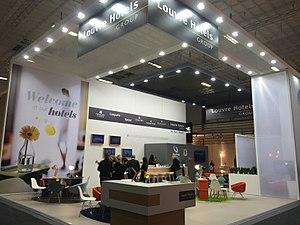
Stand ITB 2016 - Berlin
Louvre Hotels Group est un groupe hôtelier français qui possède, gère et franchise des hôtels.